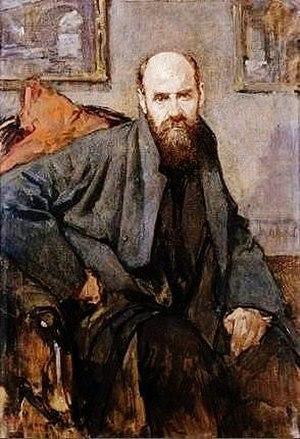
Albert Baertsoen, né Gand le 9 janvier 1866 et décédé dans la même ville le 9 juin 1922 est un peintre belge. Il a débuté à vingt ans au cercle L'Essor.